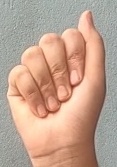
ASL sign: A